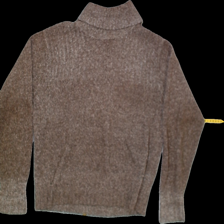
View: front
Type: Sweater
Category: Ladies
Brand: Not Applicable
Colors: Brown
Material: 78%acrylic 22%cotton
Pattern: Plain
Cut: Regular, Turtle neck
Season: All
Trend: No trend
Stains: No
Price range: 100-150
Recommended usage: Reuse